Neumünster

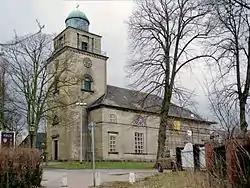
Vicelinkirche ("Vicelin Church")

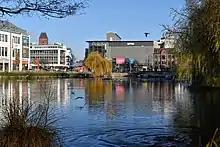
A view of the Neumünster pond in the city center, with the movie theater building ahead and the "Holsten-Gallery" mall on the left

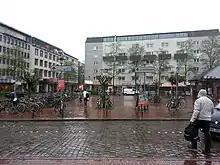
The "Konrad Adenauer Plaza" outside the central train station

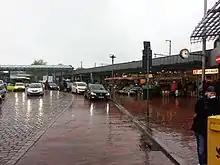
Outside of the entrance to the Neumünster central train station

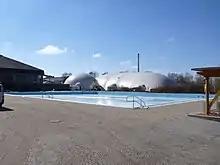
Neumünster's public outdoor swimming pool in the "Bad am Stadtwald", near the City's forest

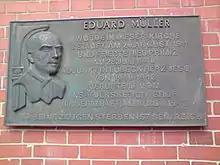
Memorial plate Eduard Müller in Neumünster

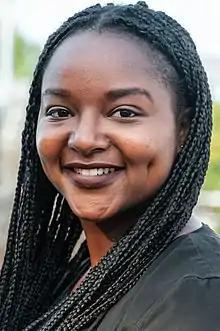
Aminata Touré

Neumünster is a city in the middle of Schleswig-Holstein, Germany. With more than 79,000 registered inhabitants, it is the fourth-largest municipality in Schleswig-Holstein (behind Kiel, Lübeck and Flensburg). The "Holstenhallen" and the "Stadthalle" make the city an important trade fair location.